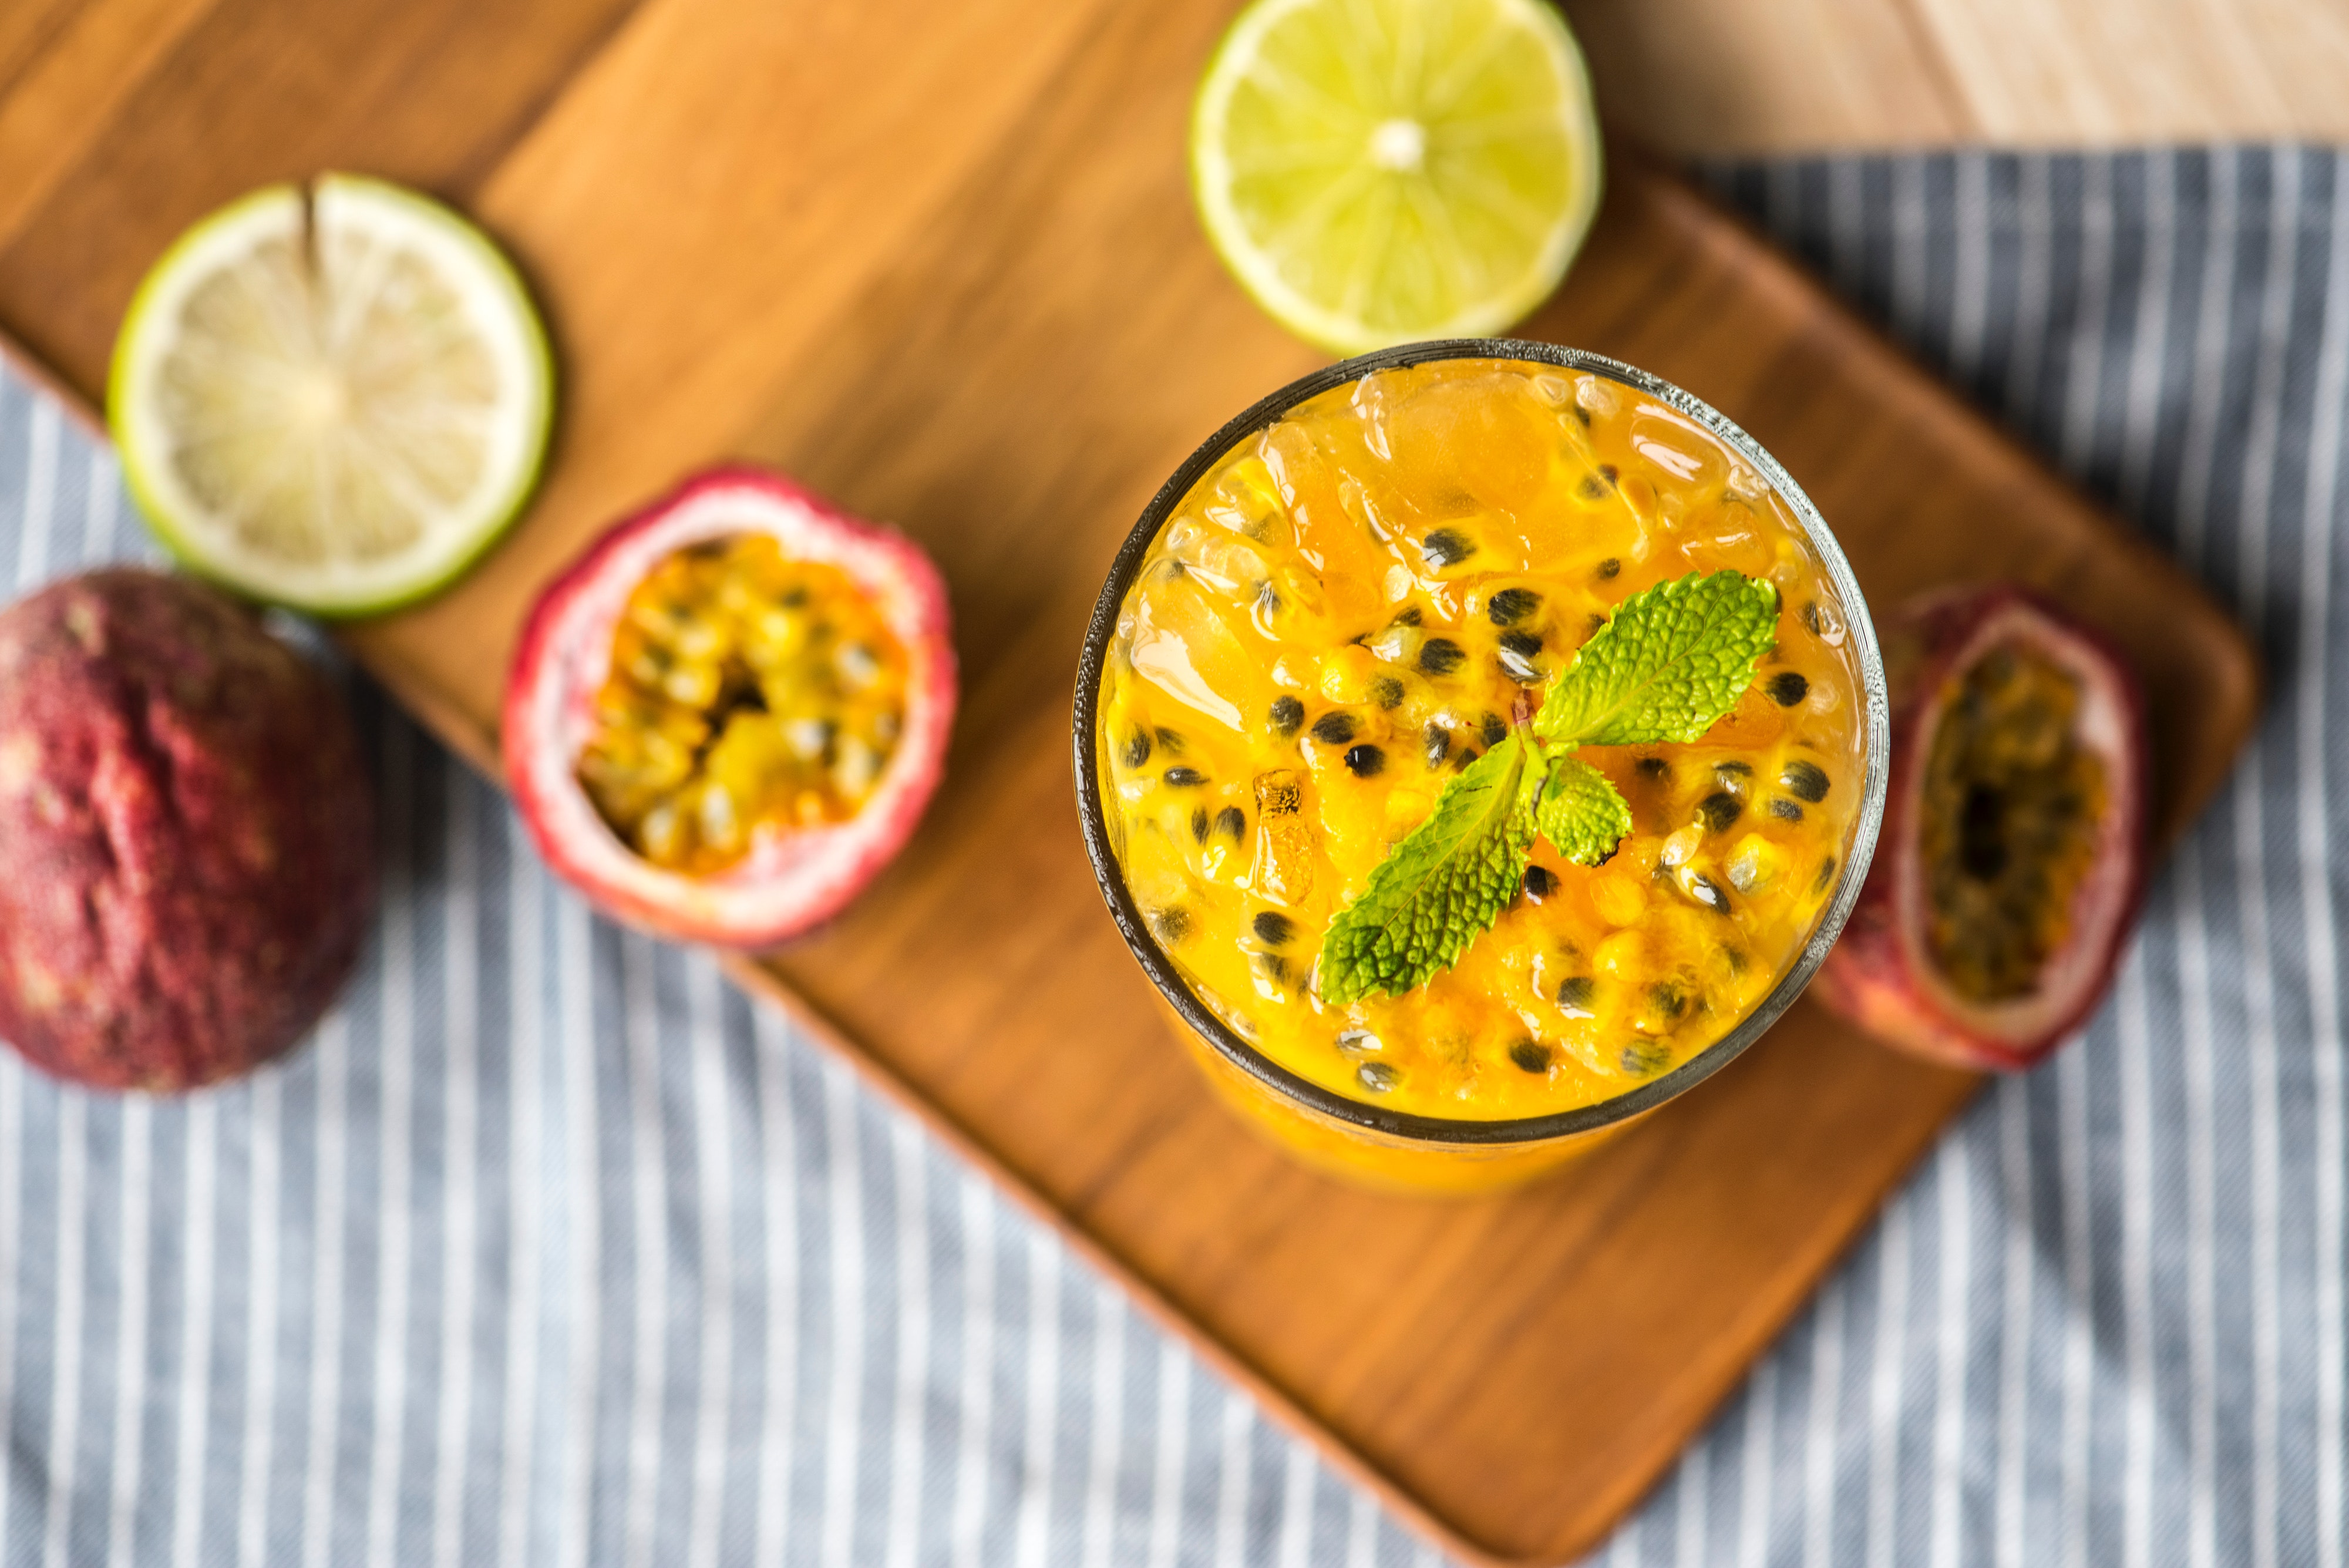
food, dish, ingredient, cuisine, lime, superfood, fruit, produce, vegetarian food, recipe, orange, garnish, plant, citrus, smoothie, grapefruit, drink, lemon